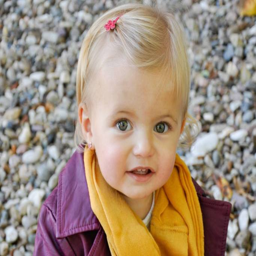
got some rare smiles , she was a little annoyed with me .